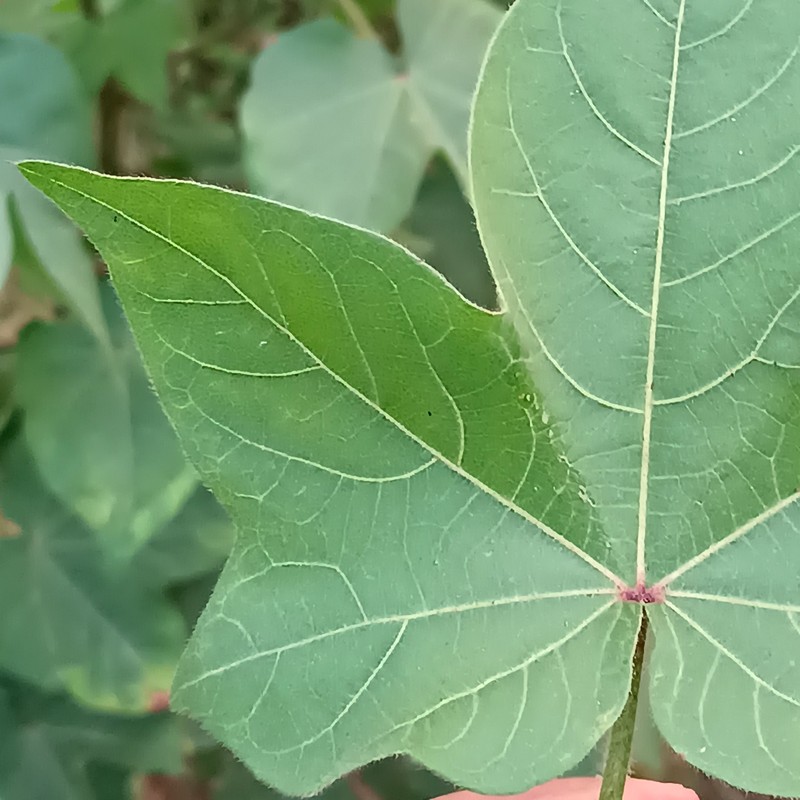
Label: Healthy Leaf